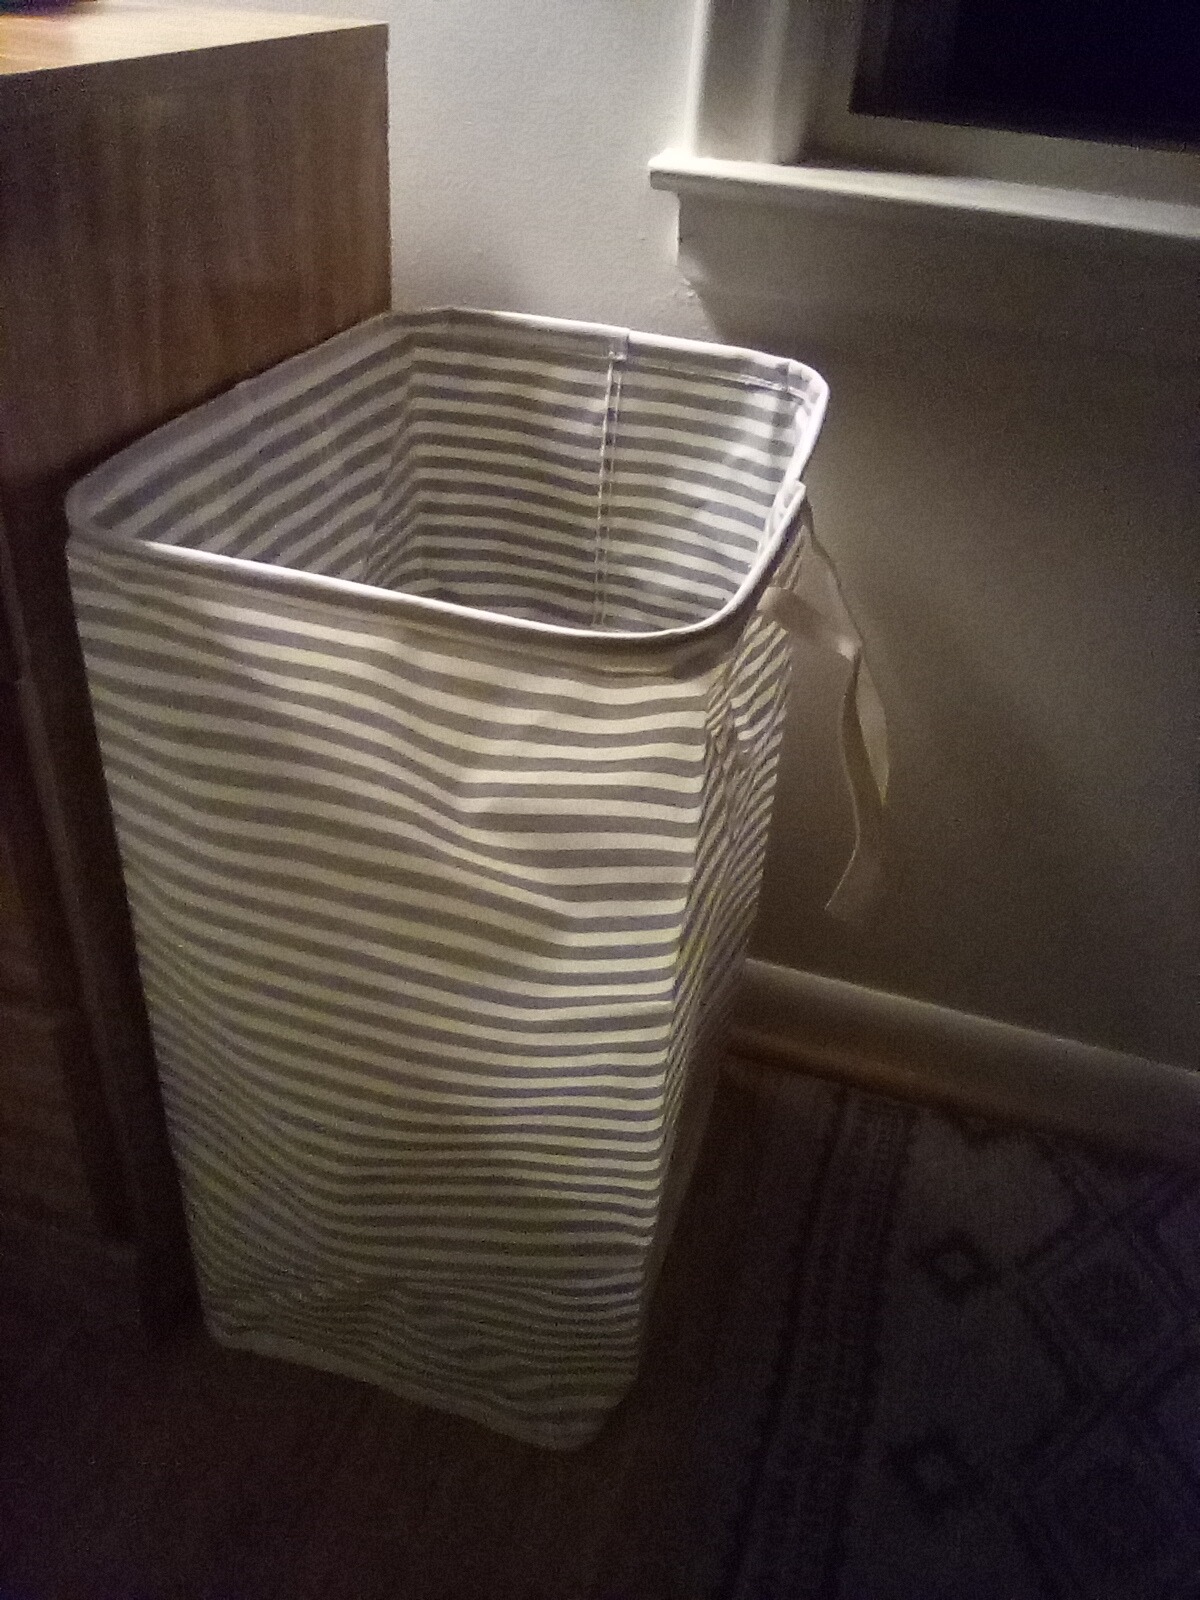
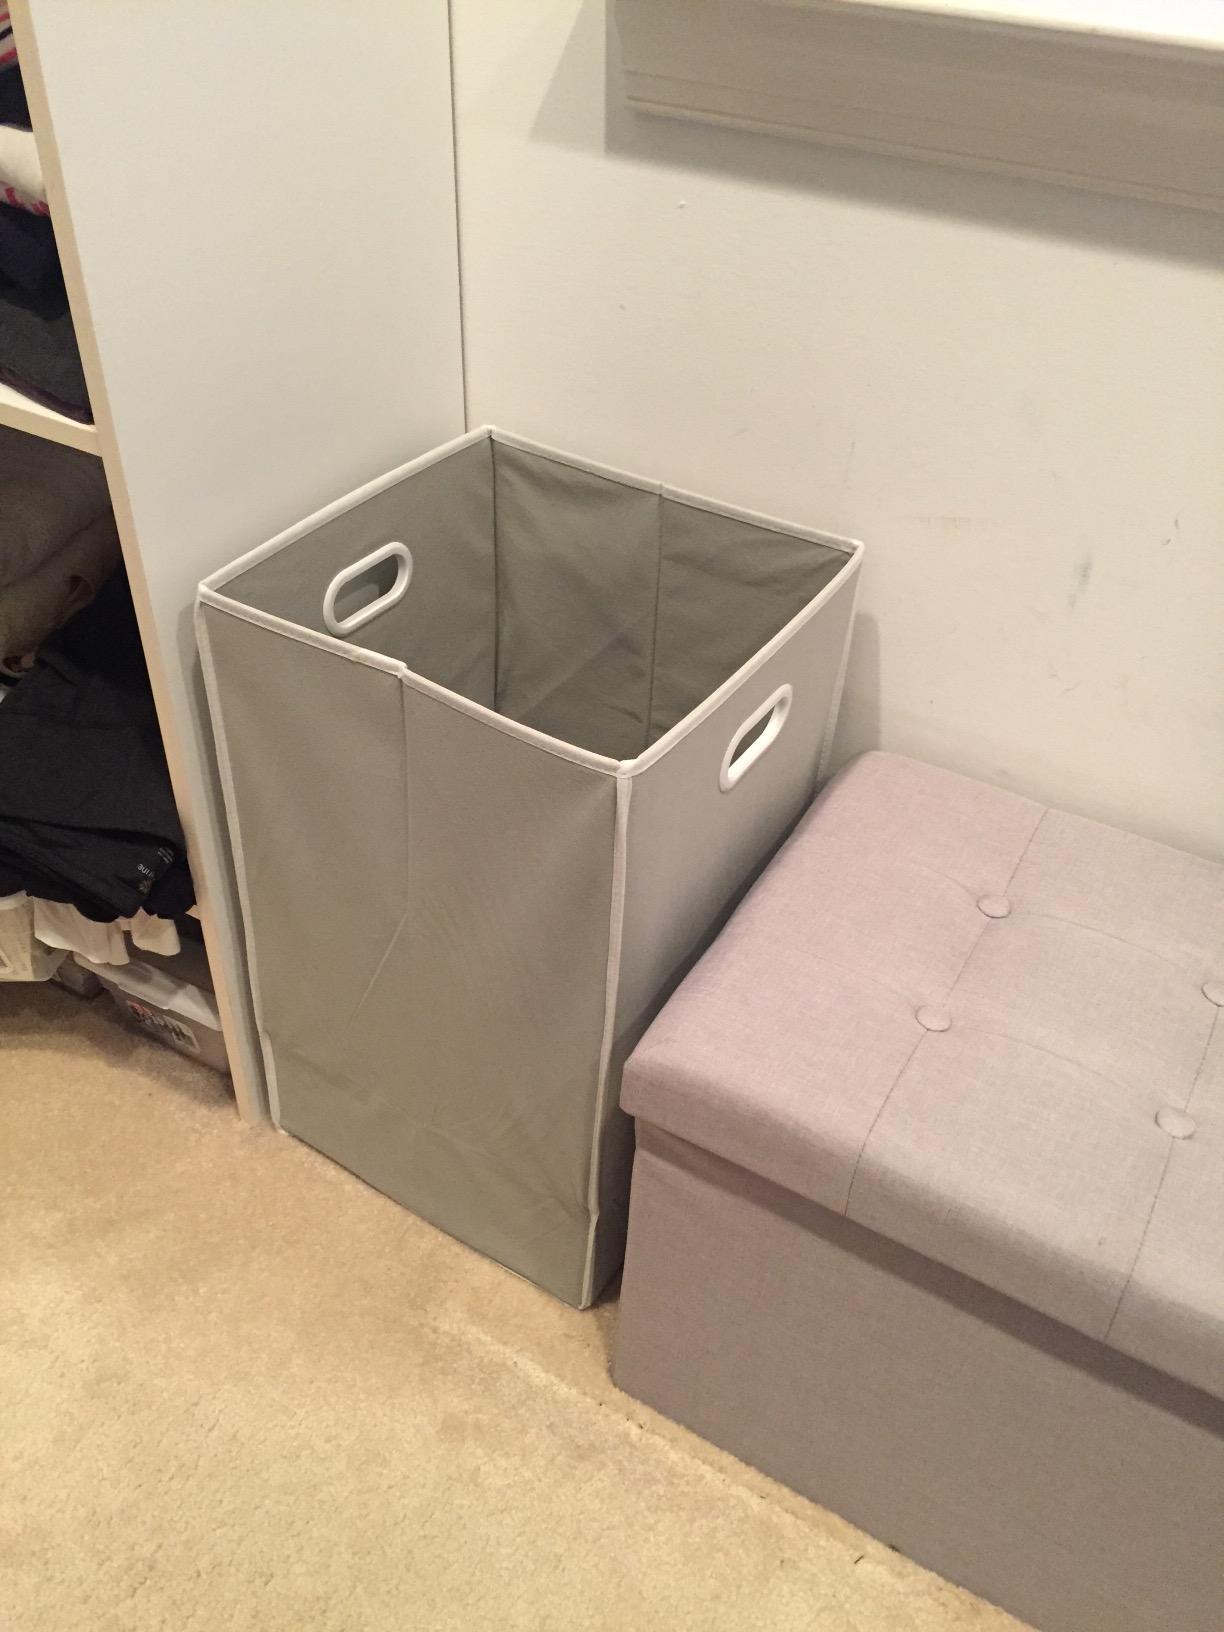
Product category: items_hamper
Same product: no